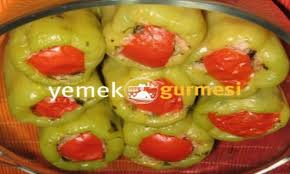
Yemek: biber_dolmasi